Arkansas Post

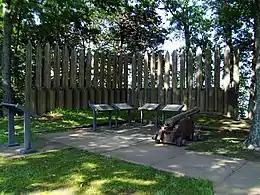
Partial reconstruction of the Revolutionary War era fort

The Arkansas Post, officially the Arkansas Post National Memorial, was the first European settlement located along the Mississippi River, in the Mississippi Alluvial Plain, and in the present-day U.S. state of Arkansas. In 1686, Henri de Tonti established it on behalf of Louis XIV of France for the purpose of trading with the Quapaw Nation.